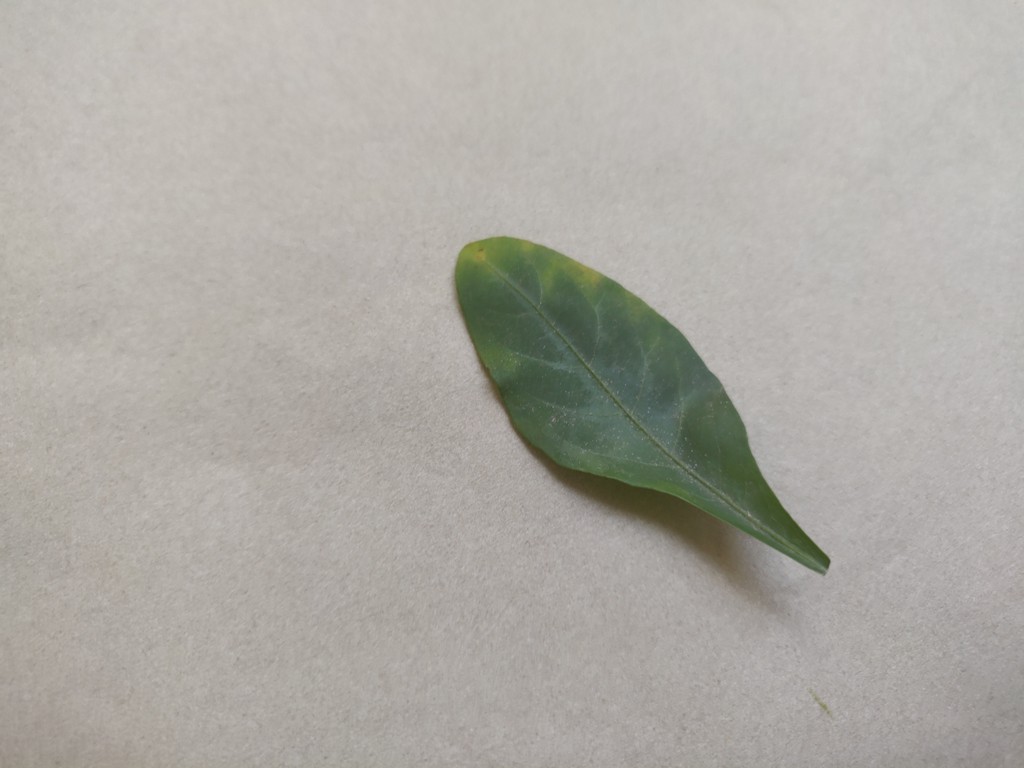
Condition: Unhealthy
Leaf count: single
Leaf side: front